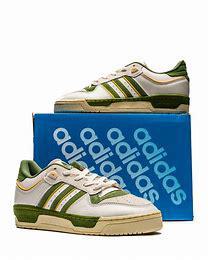
Brand: Adidas
Model: Rivalry 86